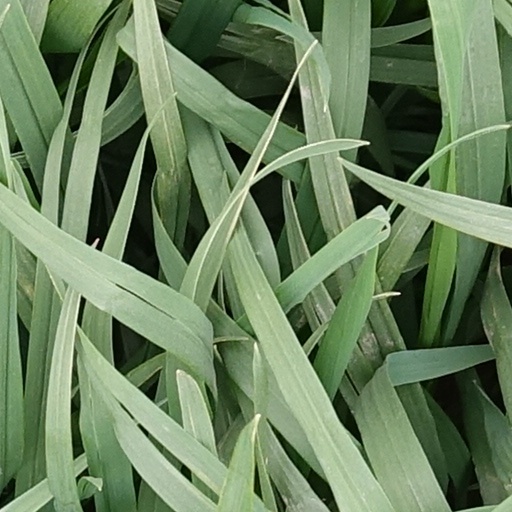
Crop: wheat